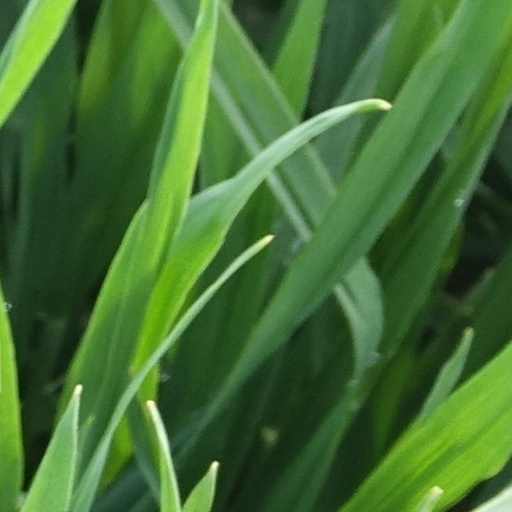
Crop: wheat